Met Office

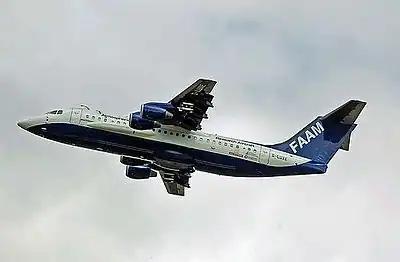
FAAM BAe146-300 takes off at RIAT, RAF Fairford, England

The Facility for Airborne Atmospheric Measurements (FAAM), part of the National Centre for Atmospheric Science, is based at Cranfield Airport. It is a collaboration with the Natural Environment Research Council.